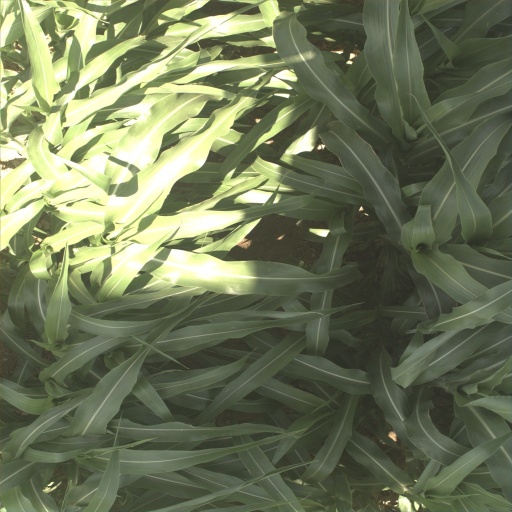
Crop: sorghum